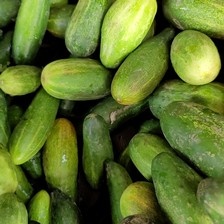
Label: cucumber